REDress Project

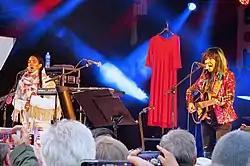
Maxida Märak and Buffy Sainte-Marie at Riddu Riđđu 2019

In 2017, 17-year-old Cree jingle dancer Tia Wood asked other dancers at the Gathering of Nations Powwow where she was serving Head Young Lady Dancer to wear red as part of a special, old-style jingle dance, which is a type of healing dance, out of respect for missing and murdered indigenous women and to raise awareness of the epidemic. The Red Dress Jingle Special she organised has continued to be presented at pow-wows ever since.